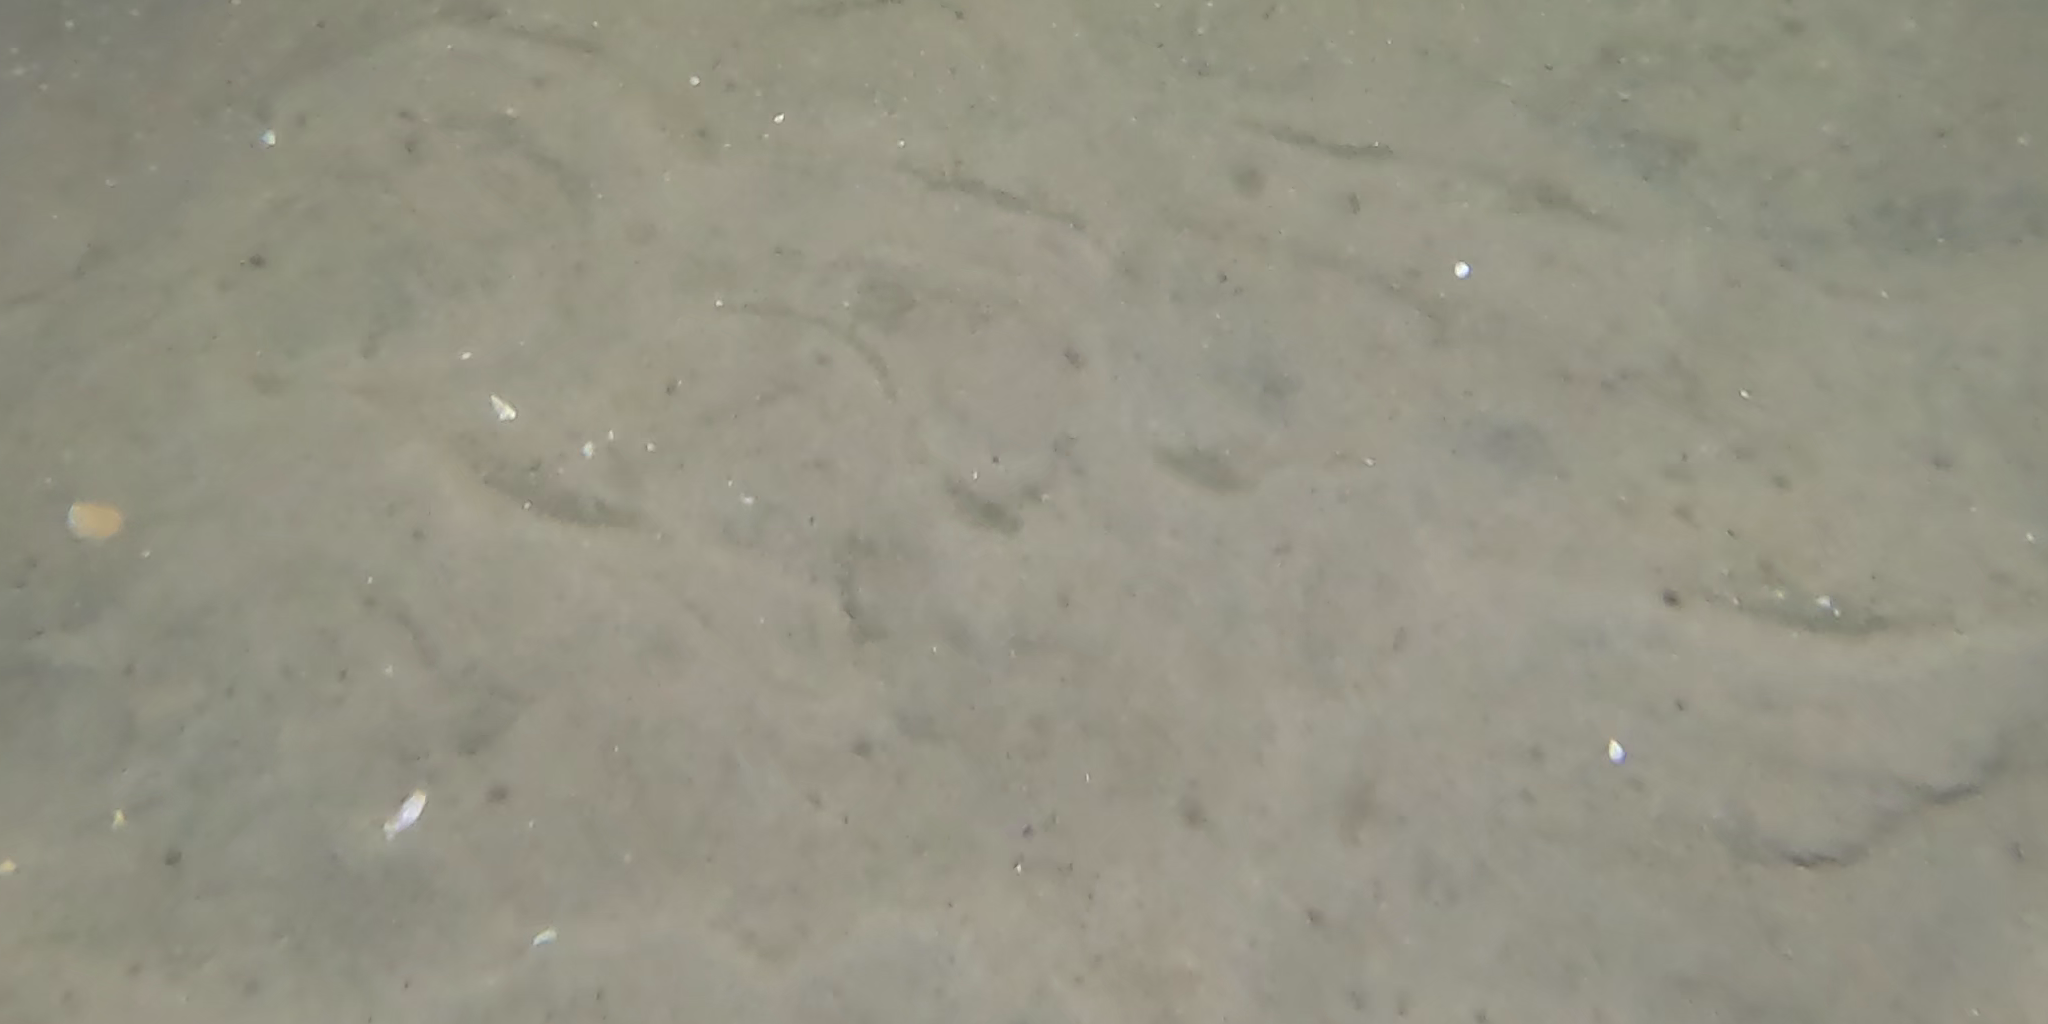
Seabed habitat: sand